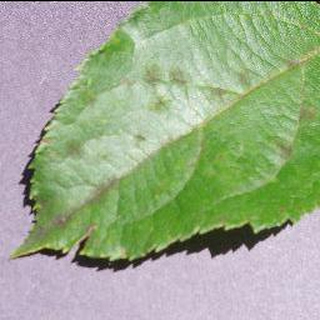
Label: apple_apple_scab